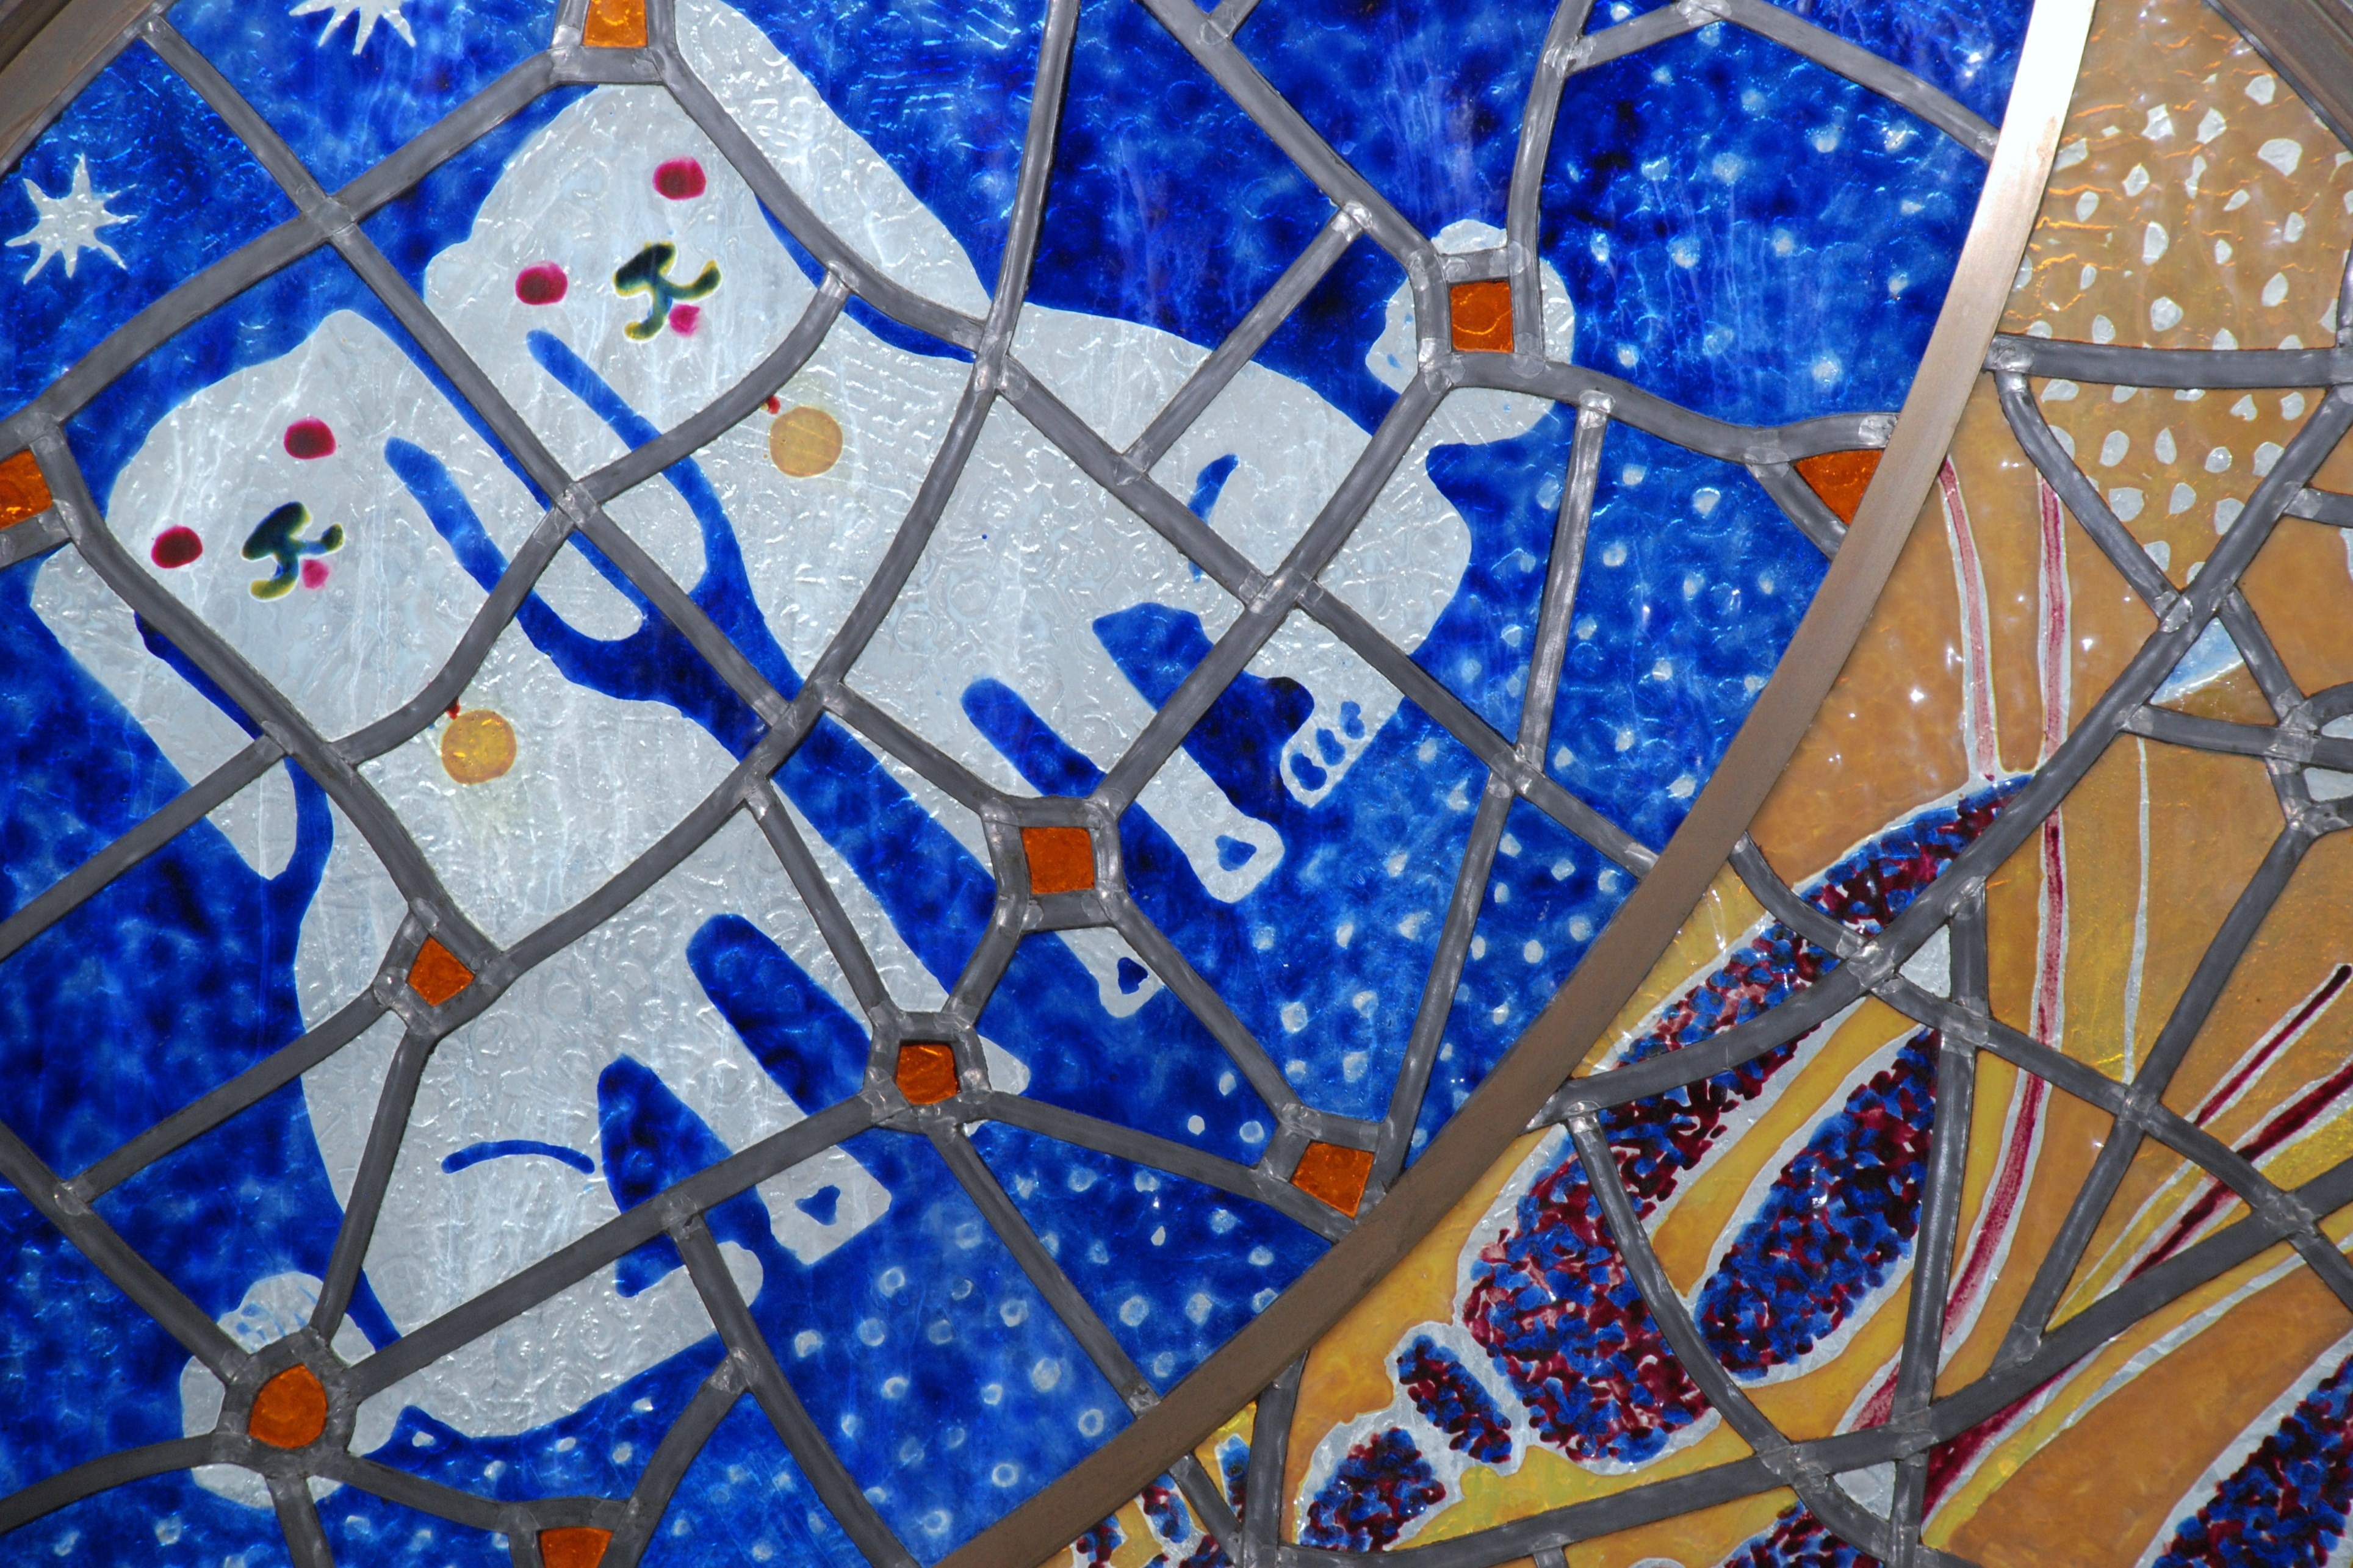
sky, window, glass, pattern, blue, church, colorful, material, stained glass, textile, art, design, windows, symmetry, mosaic, doug, front